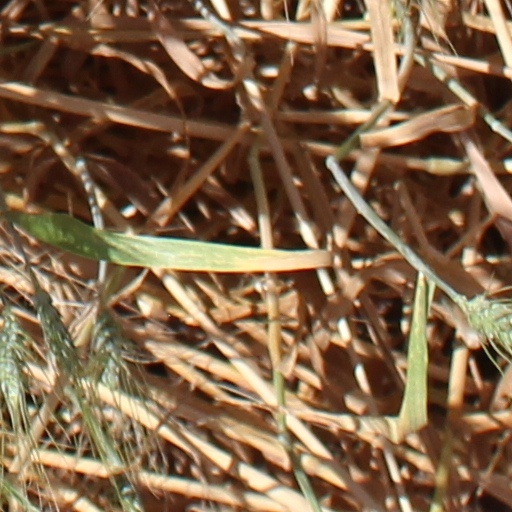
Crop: wheat